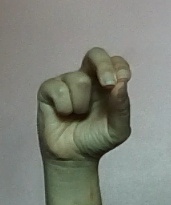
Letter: gaaf